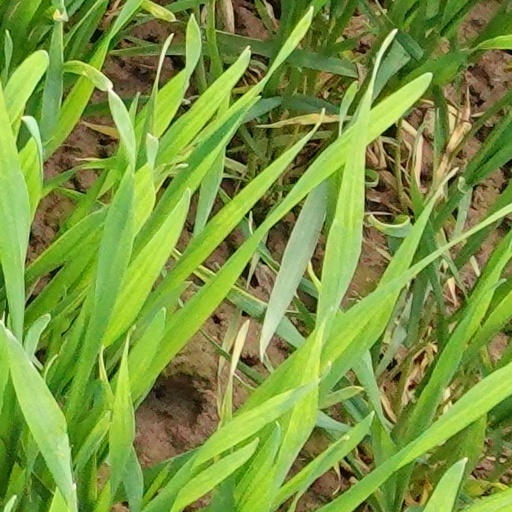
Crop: wheat